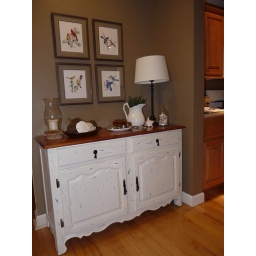
Buffet cabinet currently using on this wall near opening of kitchen part of kitchen/dining combo.